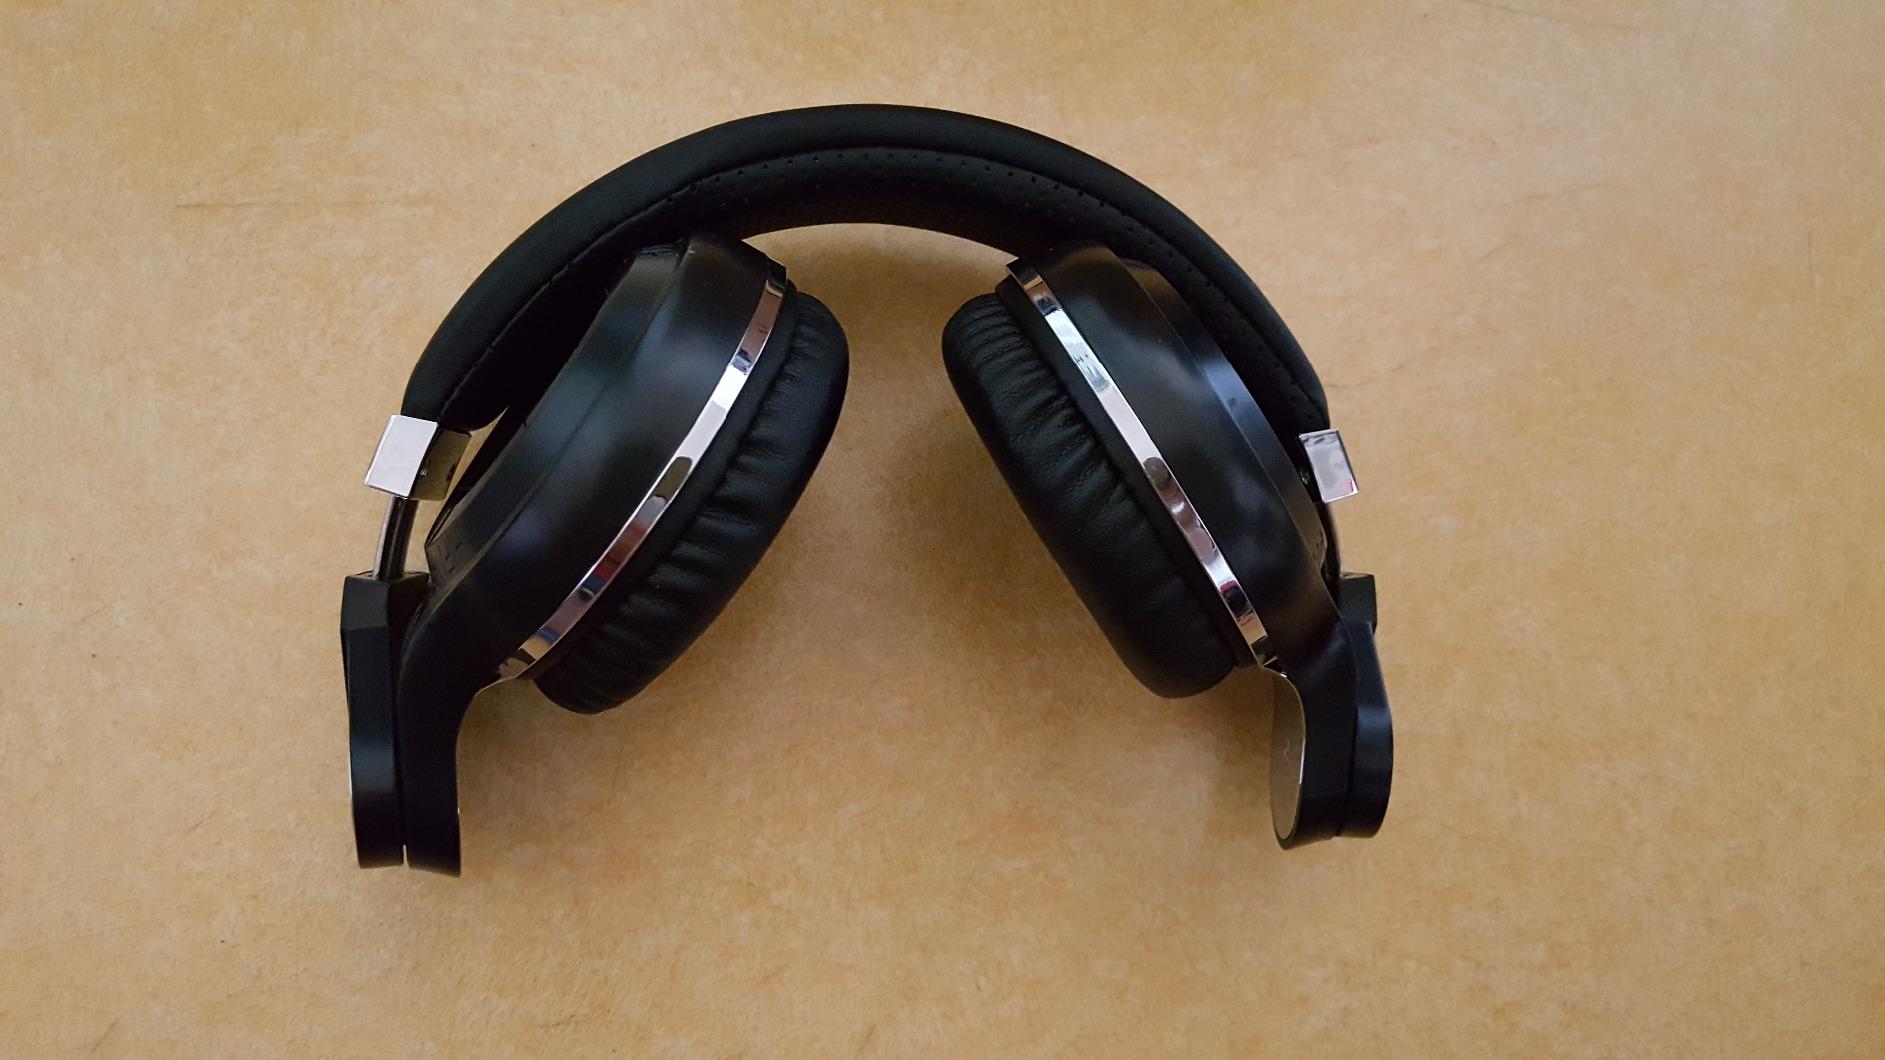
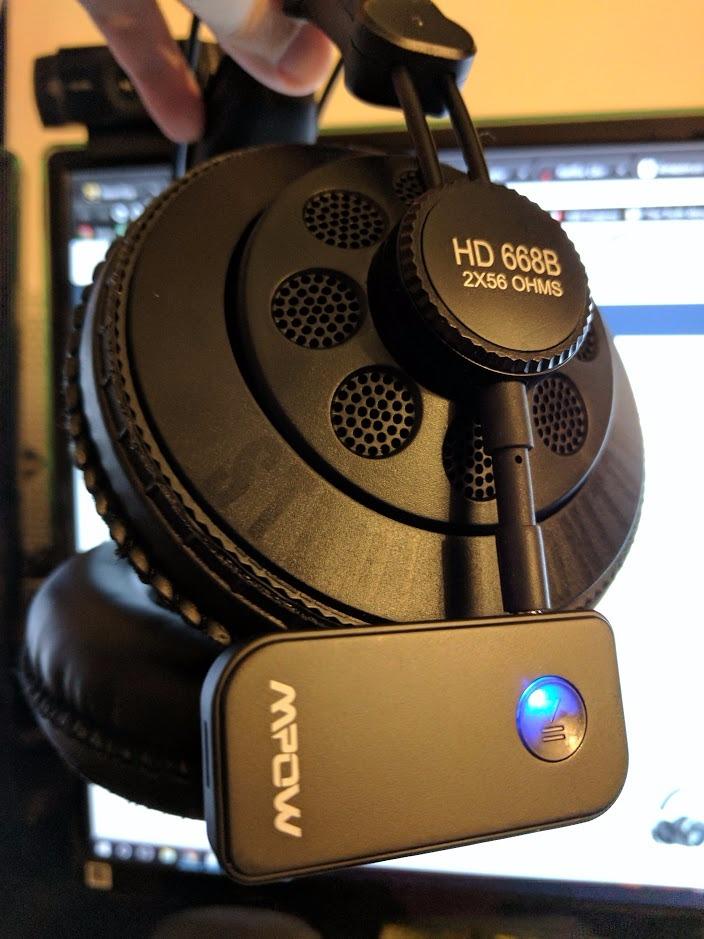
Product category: headphones
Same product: no